1st Foreign Regiment (France)

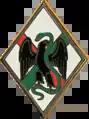
Regimental badge of 1er RE

The 1st Foreign Regiment is a depot regiment of the Foreign Legion in the French Army. It is located at Aubagne.